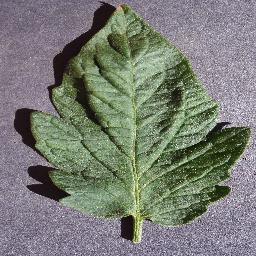
Label: Tomato___healthy